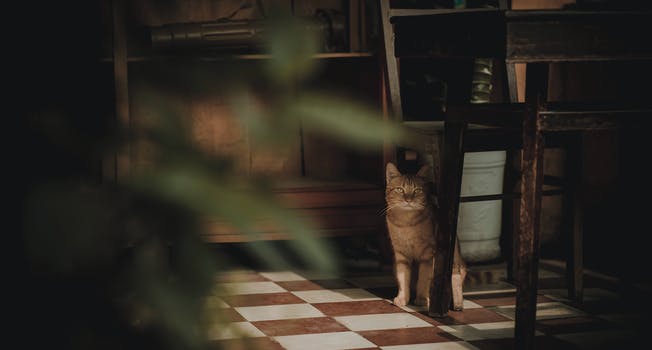
Label: No Watermark